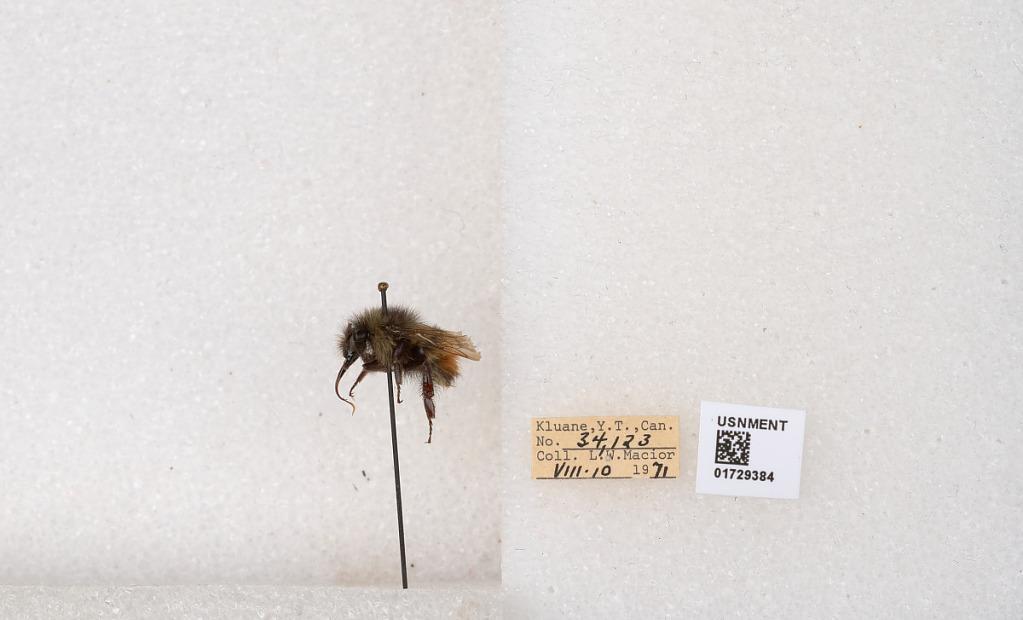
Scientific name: Bombus flavifrons Cresson
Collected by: L. Macior
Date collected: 1971-8-10
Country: Canada
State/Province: Yukon Territory
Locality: Kluane National Park and Reserve
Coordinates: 60.7493, -139.504